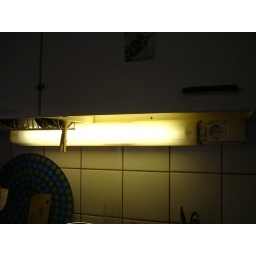
lamp in kitchen